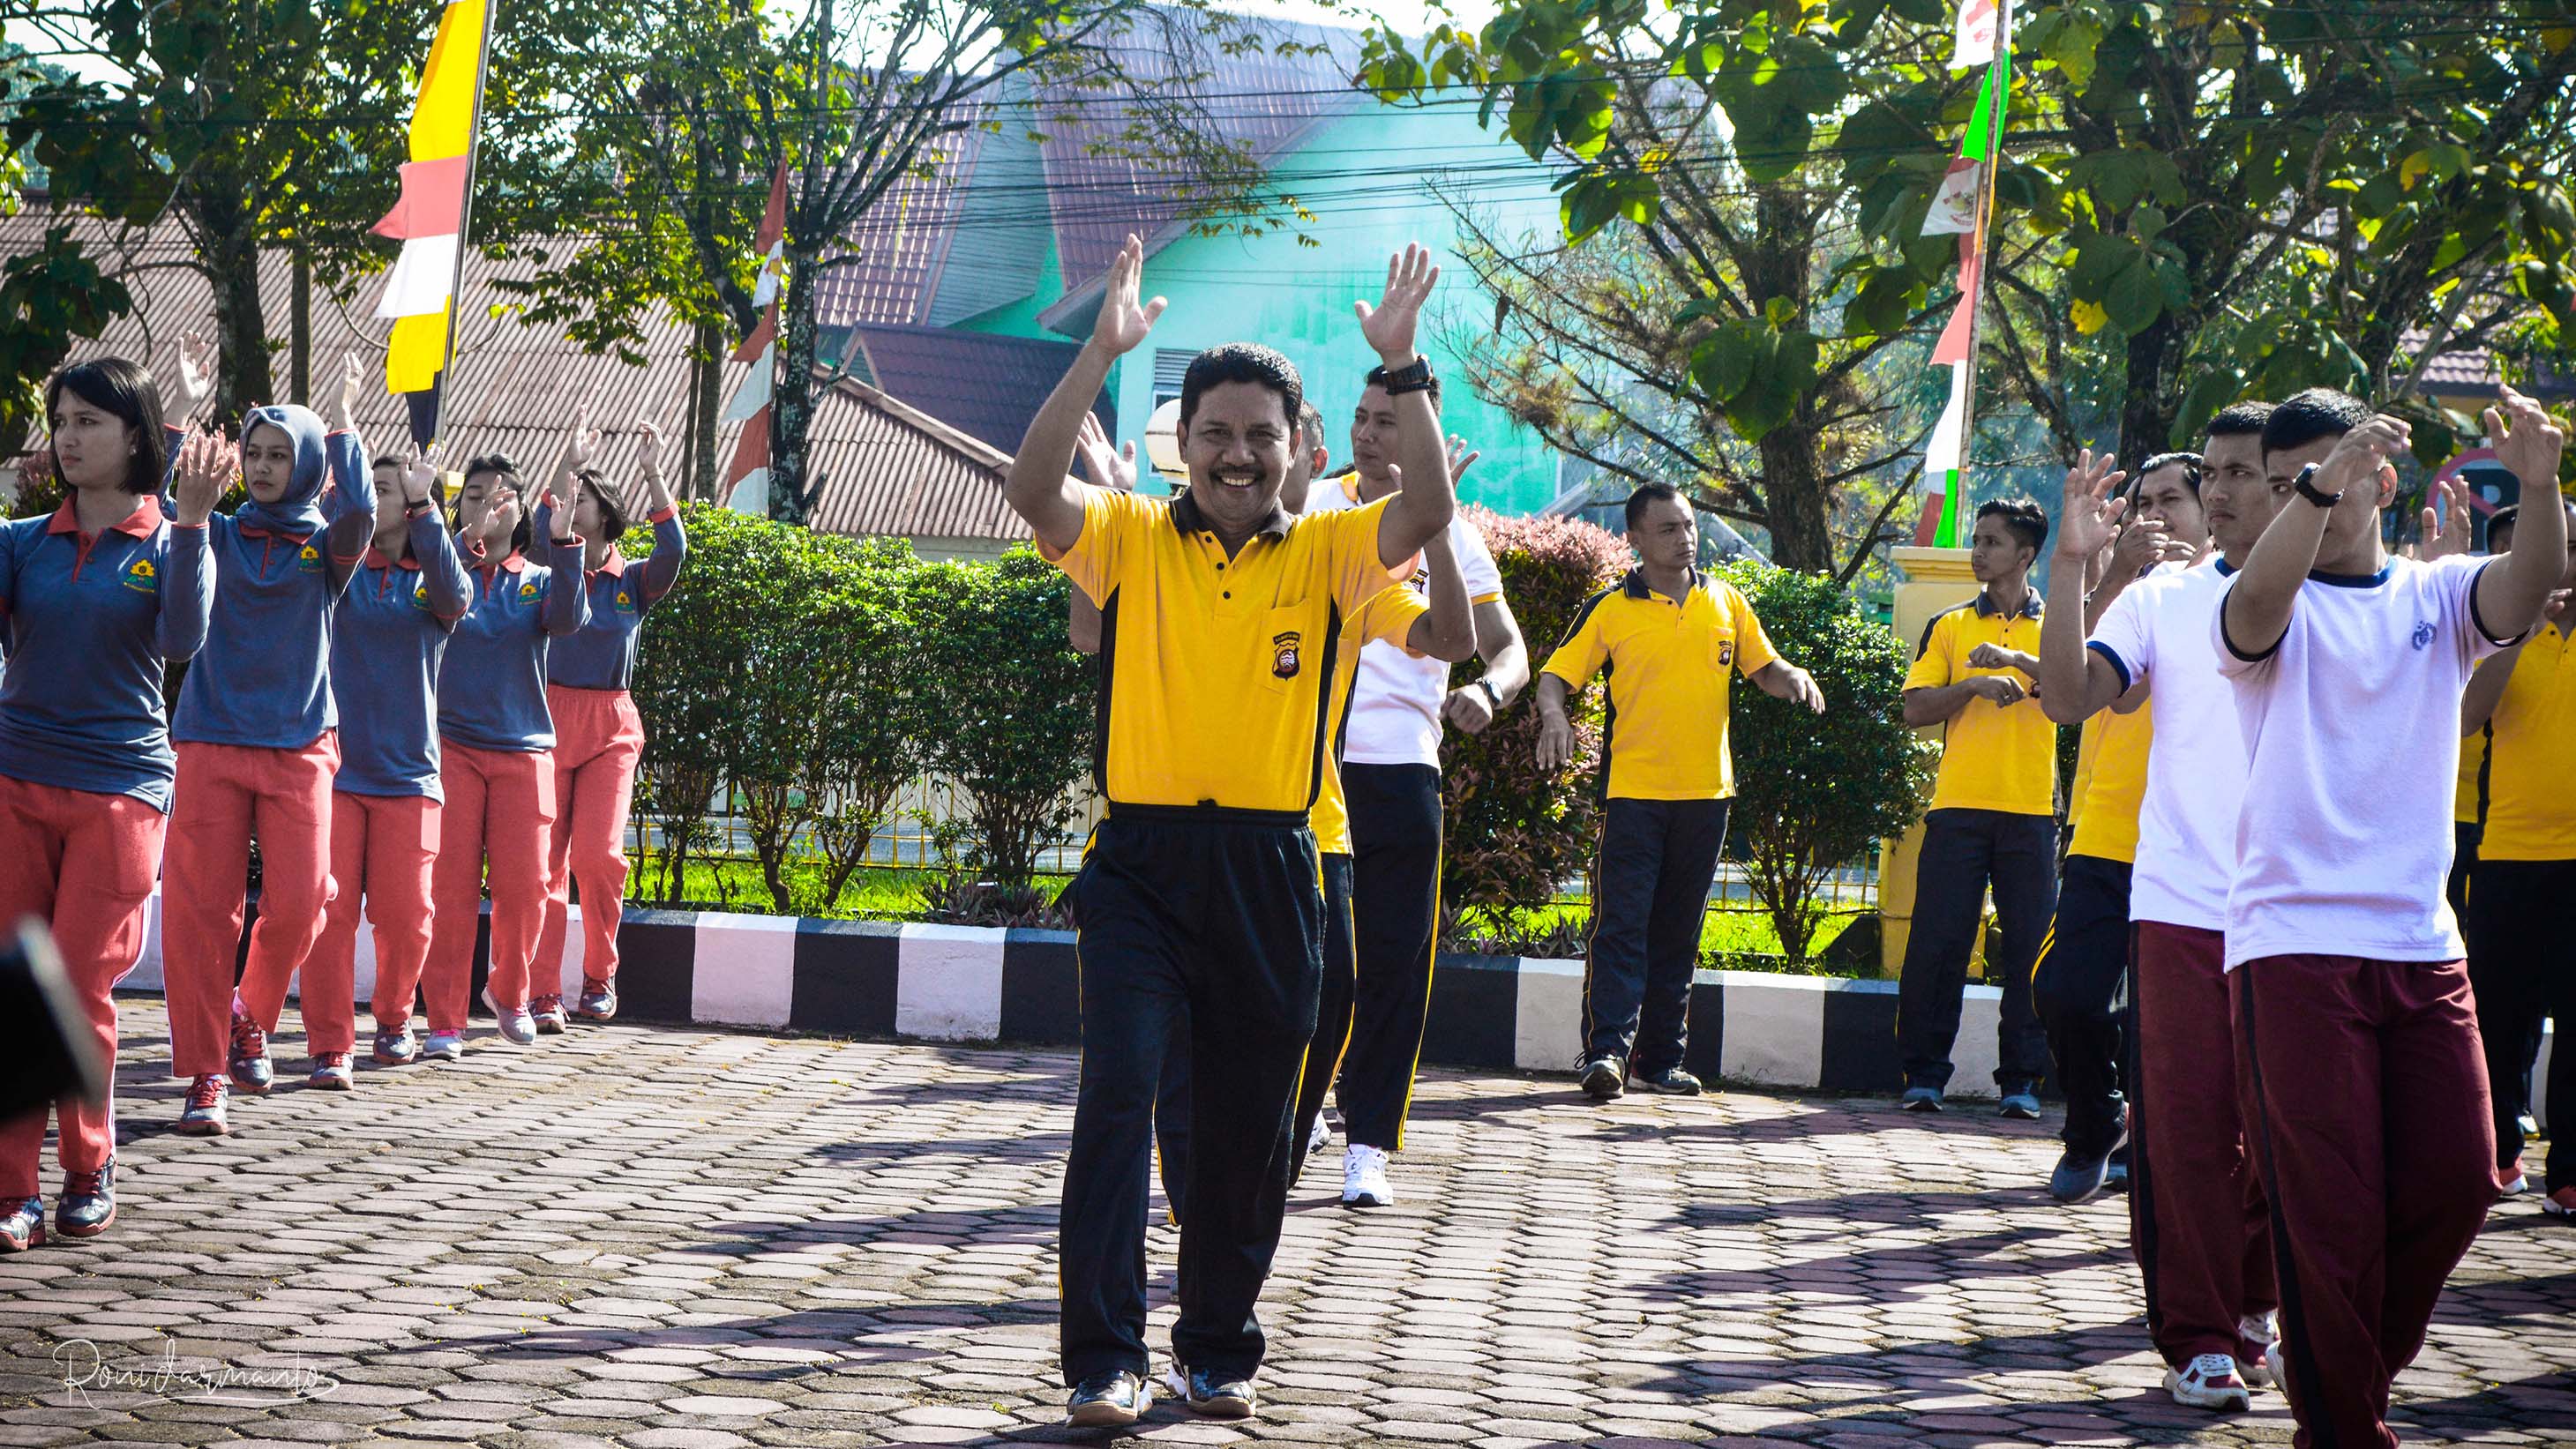
street, photography, photographer, yellow, event, leisure, adaptation, team, tourism, recreation, plant